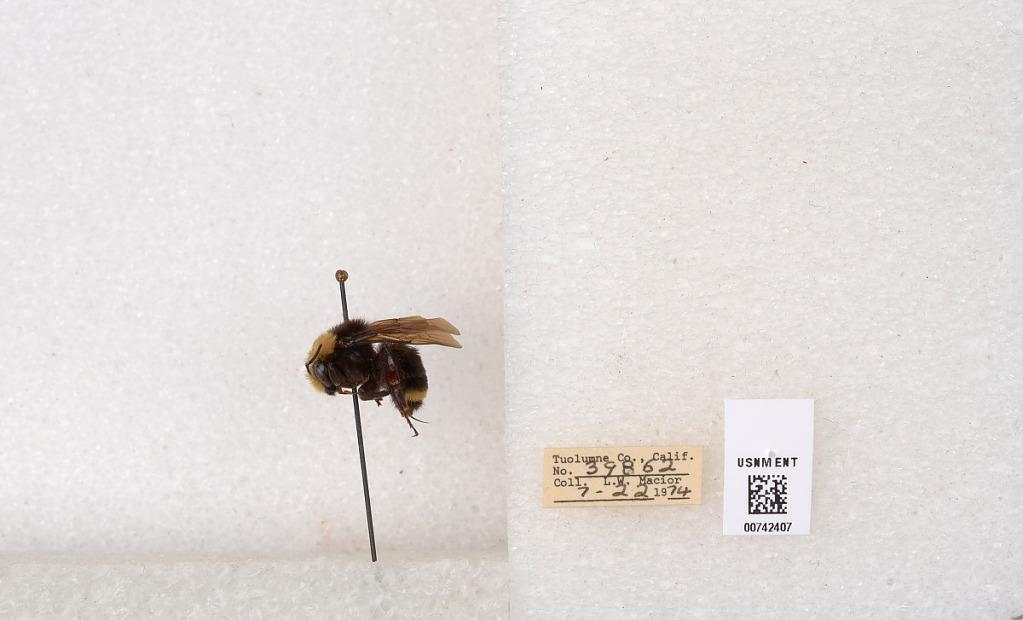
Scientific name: Bombus (Pyrobombus) vosnesenskii Radoszkowski
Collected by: L. Macior
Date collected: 1974-7-22
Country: United States
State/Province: California
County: Tuolumne
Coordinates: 37.9712, -120.228